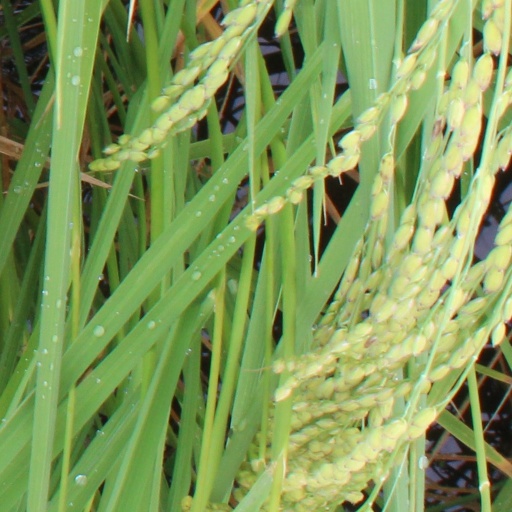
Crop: rice